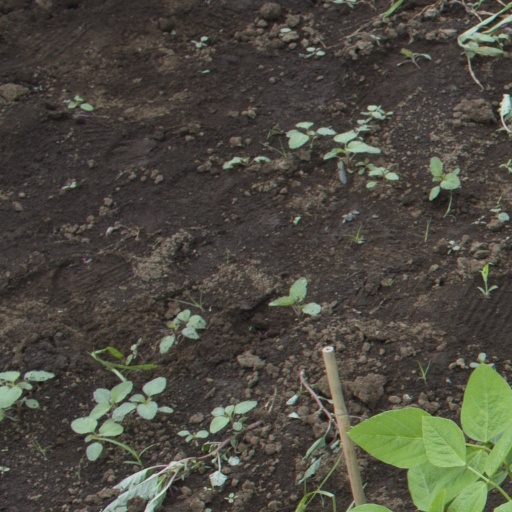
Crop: soybean